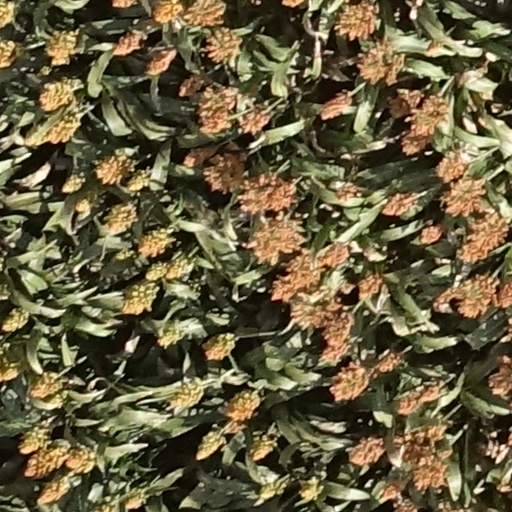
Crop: sorghum